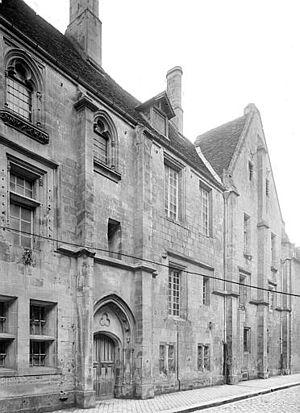
Ancien collège du Mont, détruit en 1944
Les émeutes de 1812 à Caen sont des émeutes liées à la cherté du blé et à la difficulté des Caennais à s'en procurer dans un contexte de disette. Elles commencent le 2 mars 1812 par une bousculade à la halle au grain. Le maire et le préfet sont pris à partie par des Caennais. Plus tard dans la journée, un moulin est pillé. Ces actes sont ensuite sévèrement réprimés quelques jours après et des Caennais sont condamnés à mort et exécutés.
Le collège du Mont est un ancien collège de l'abbaye du Mont-Saint-Michel situé à Caen et affiliée à son université en 1594. Devenu collège jésuite en 1609, et rebaptisé 'collège Royal-Bourbon', il est rendu à l'université en 1763 lorsque les jésuites sont expulsés de France. Durant les XIXᵉ et XXᵉ siècle, les bâtiments sont affectés à divers services et abritent le musée des antiquaires de Normandie. Très endommagés durant la Seconde Guerre mondiale, il ne reste aujourd'hui qu'un seul bâtiment.
Michel Le Tellier, né le 16 octobre 1643 au Vast, dans le Cotentin, mort le 2 septembre 1719 à La Flèche, est un jésuite français, enseignant et ardent polémiste. Il devient recteur du collège de Clermont, à Paris, puis provincial des jésuites de France, et enfin, de 1709 à 1715, confesseur de Louis XIV et titulaire de la feuille des bénéfices.